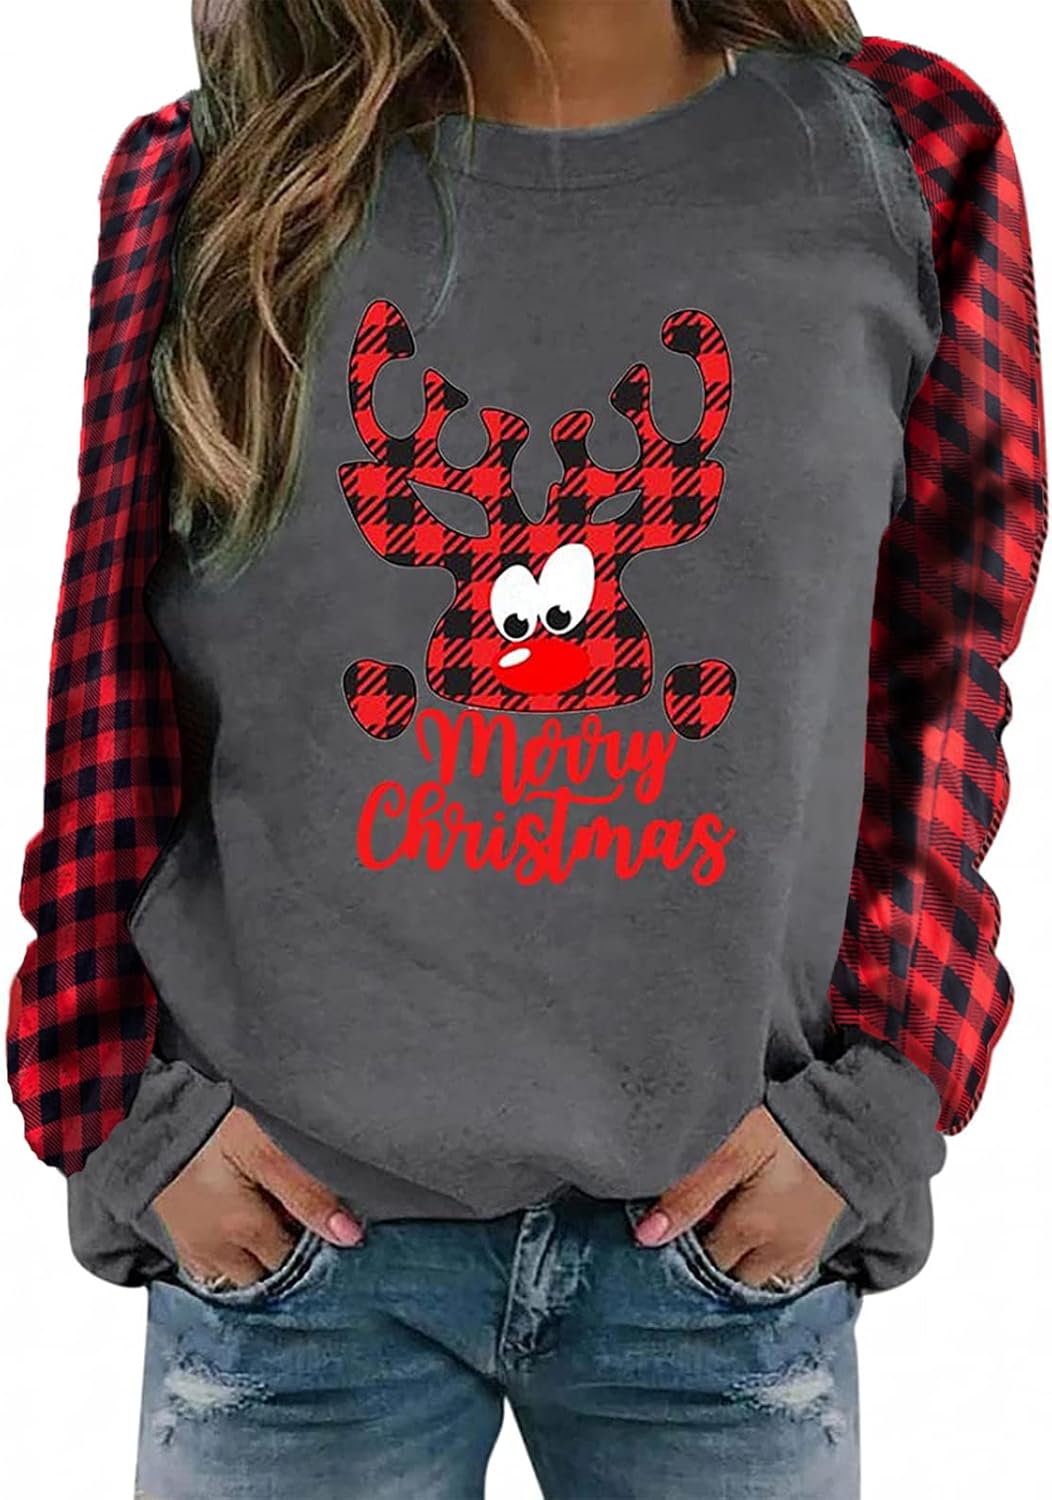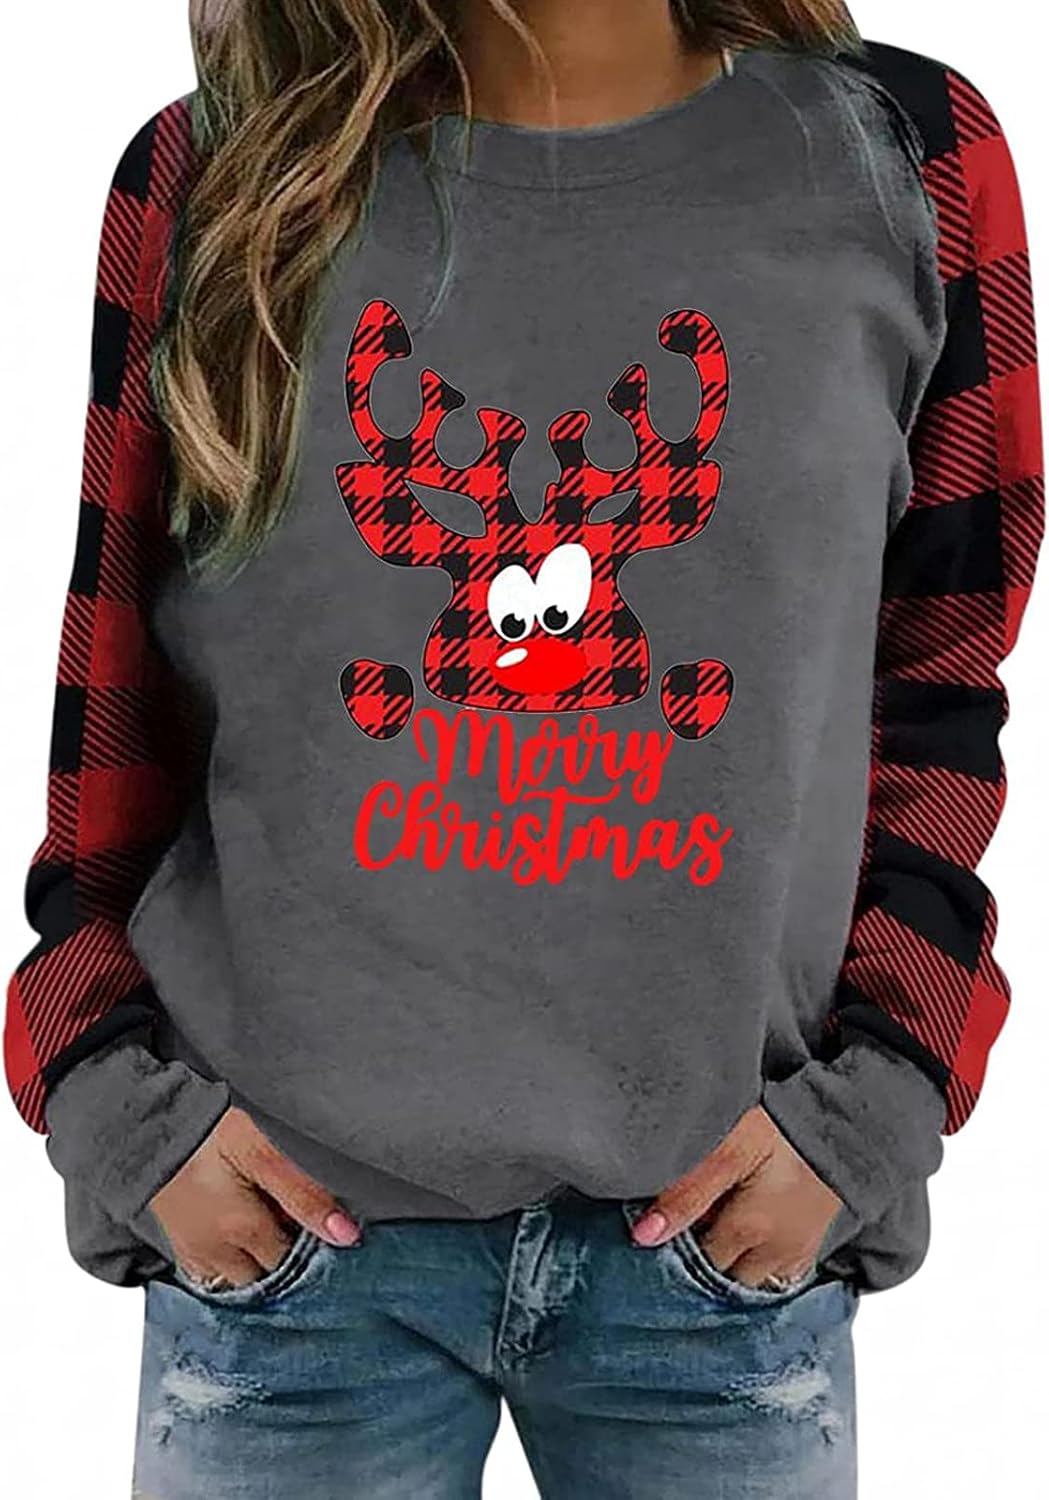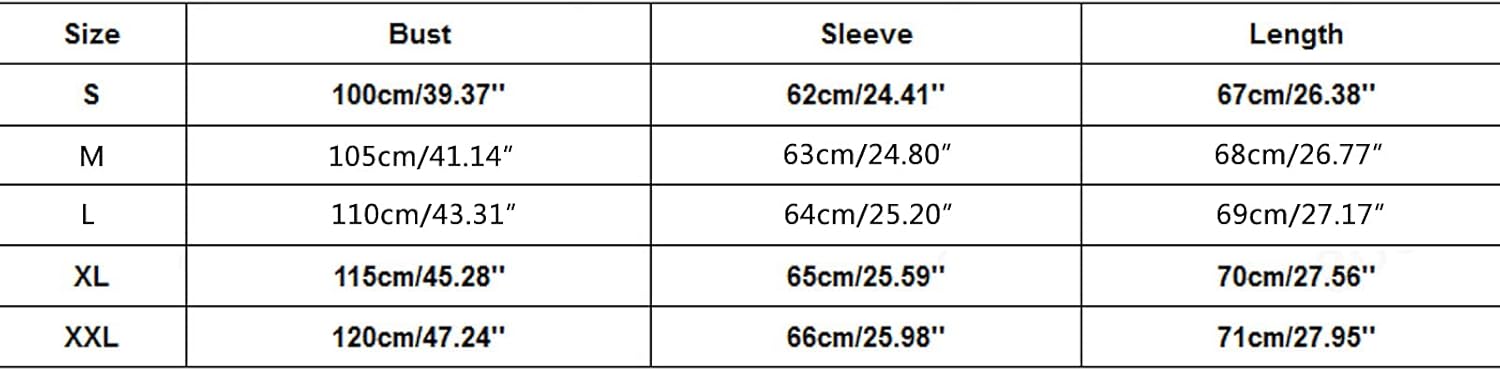
Women's Christmas T Shirts Long Sleeve Printed,Round Neck Buffalo Plaid Raglan Baseball Tees Tops
Category: AMAZON FASHION
This tops is made of high quality polyester material for comfortable hand feeling, the leisure style design makes it easier to match with everyday pants.  Specifications Material: Polyester Gender: Women/Girls Pattern Design: Printing Style: Fashion, Casual  Suitable Age: Adults  Size Chart:  Size(cm)  S Length: 67 Bust: 100 Sleeve: 62 M Length: 68 Bust: 105 Sleeve: 63 L Length: 69 Bust: 110 Sleeve: 64 XL Length: 70 Bust: 115 Sleeve: 65 XXL Length: 71 Bust: 120 Sleeve: 66  Size(inch)  S Length: 26.38 Bust: 39.37 Sleeve: 24.41  M Length: 26.77 Bust: 41.34 Sleeve: 24.80  L Length: 27.17 Bust: 43.31 Sleeve: 25.20  XL Length: 27.56 Bust: 45.28 Sleeve: 25.59  XXL Length: 27.95 Bust: 47.24 Sleeve: 25.98   Note: 1. All dimensions are measured by hand, there may be 2-3 cm deviations;  2. Due to the difference between different monitors, the picture may not reflect the actual color of the item. Thank you!  Package Contents 1 x Ladies Long Sleeve Tops  Promise: If the product has any quality problems, please feel free to contact us, we will help you solve the problem as quickly as possible.
Features: Quality Assurance: Women's Christmas T Shirts Long Sleeve Printed is made of high quality polyester material for smooth hand feeling, soft and comfortable to wear. | Unique Design:Women's Chirstmas round collar long sleeve tops round collar tops design fits the neck line more closely, perfect for spring and autumn. | Leisure Style Design: The elk/snowflake/letter/carrot printing and plaid pattern adds a natural and leisure taste to this long sleeve T-shirt, more visually appealing. | Applicable Occasions:Women's Merry Christmas baseball tees Suitable for parties, shopping, dating, friends gatherings, vacation, travel, daily home life, etc. | Easy to Match: This women's christmas T shirt printed can be matched with jeans, wide-leg pants, short skirts, casual trousers, tight pants, etc, which is more practical and versatile.